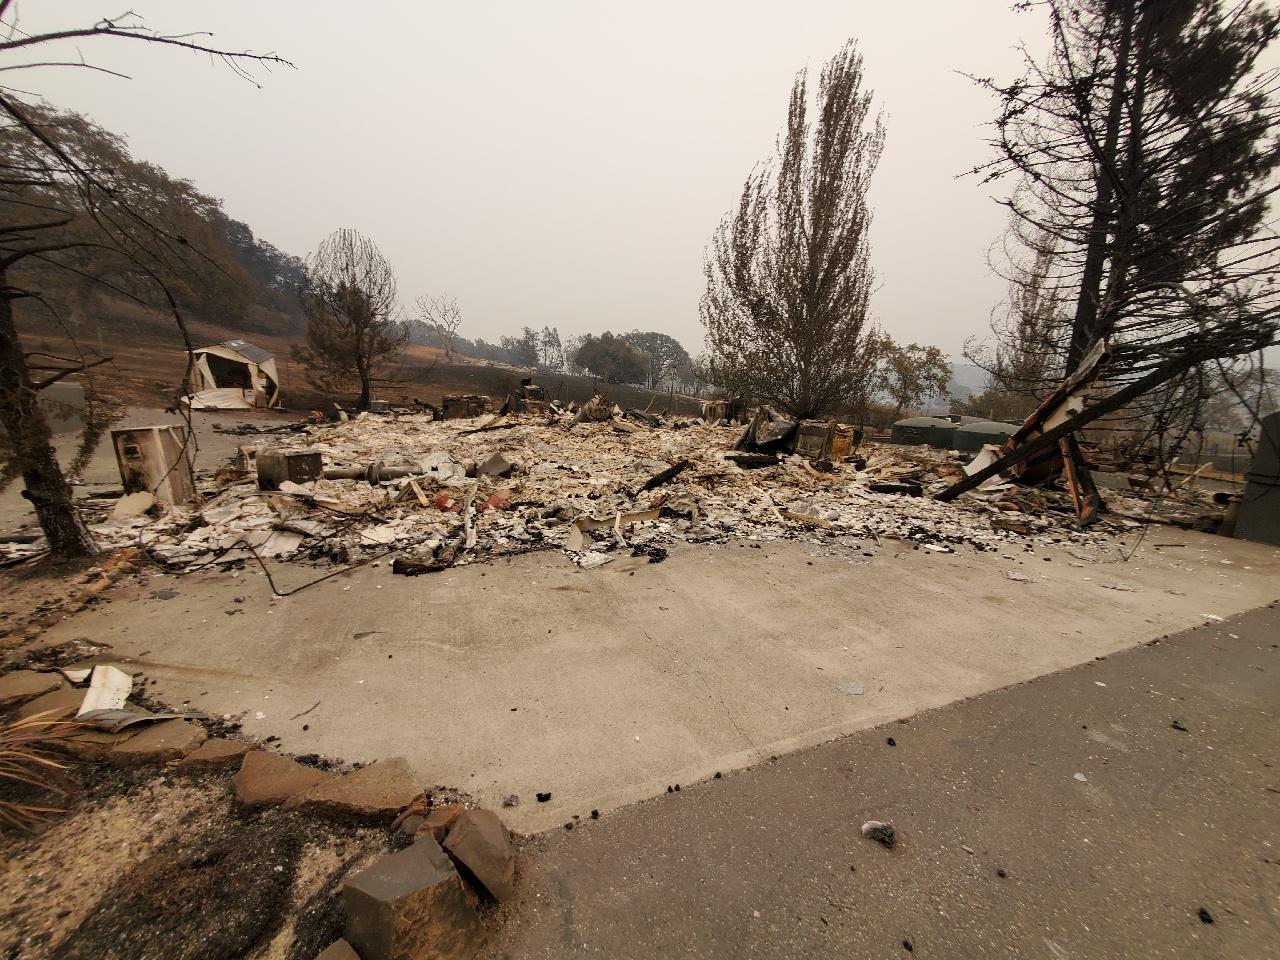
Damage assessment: destroyed